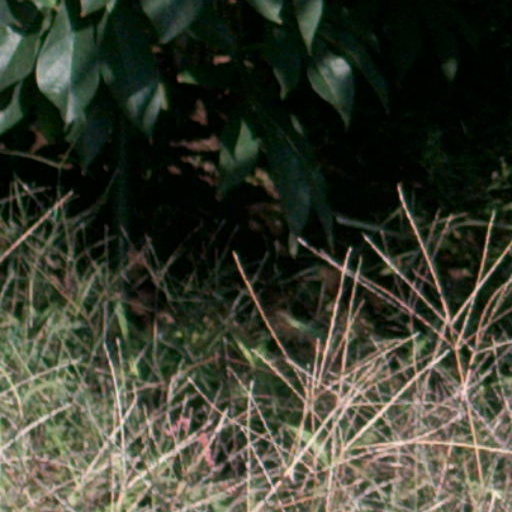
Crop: cassava